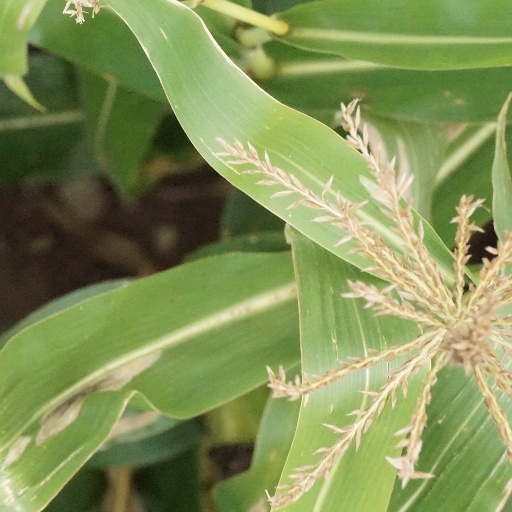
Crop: maize; corn